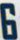
Number: 6